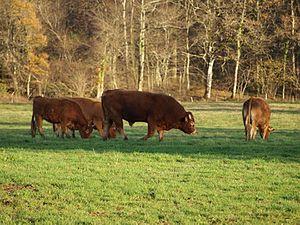
Teaureau et vaches de race limousine dans les environs de Limoges (Haute-Vienne).
La limousine est une race bovine française rustique originaire du Limousin, qui est principalement vouée à la production de viande.